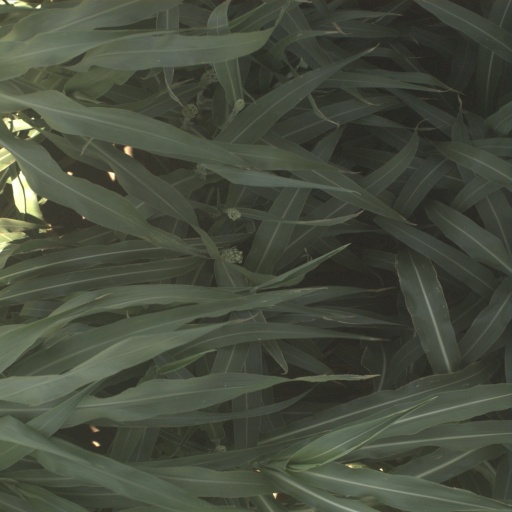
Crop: sorghum